Tephra: The Steampunk RPG

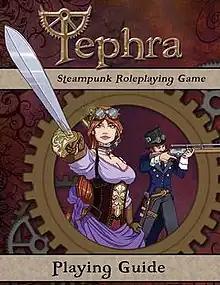
Playing Guide

Tephra: The Steampunk RPG (2012) is a steampunk role-playing game designed by Daniel A. Burrow and published by Parlor LLC. (formerly known as Cracked Monocle).